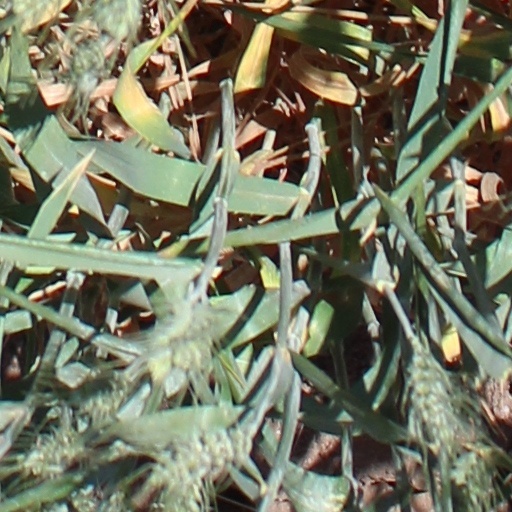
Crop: wheat